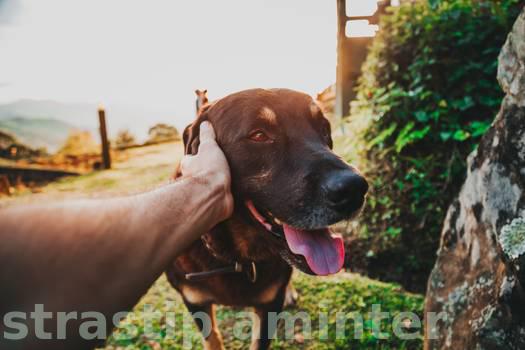
Label: Watermark